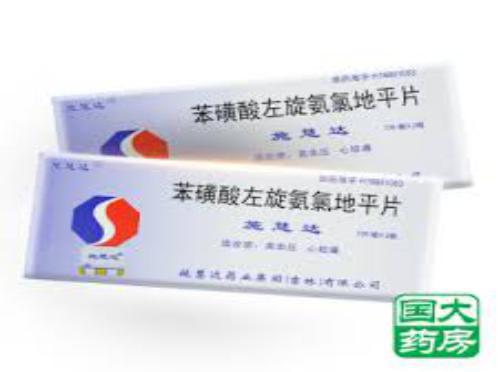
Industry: Medical